Lepidium heterophyllum

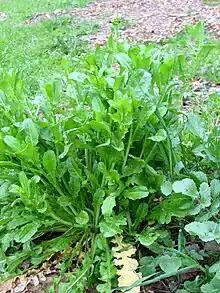
Plant seen in Sierra Madrona, Spain

"Lepidium heterophyllum" is native to temperate areas of western Europe.